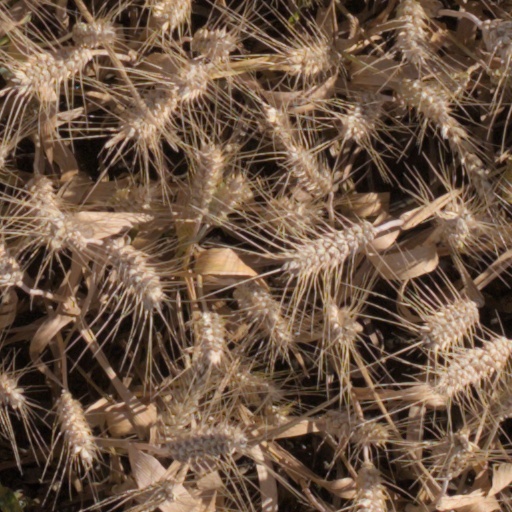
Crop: wheat